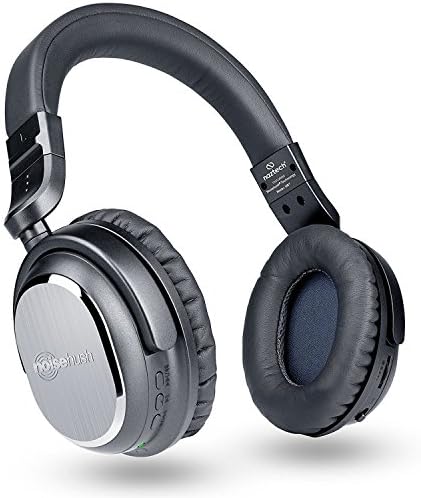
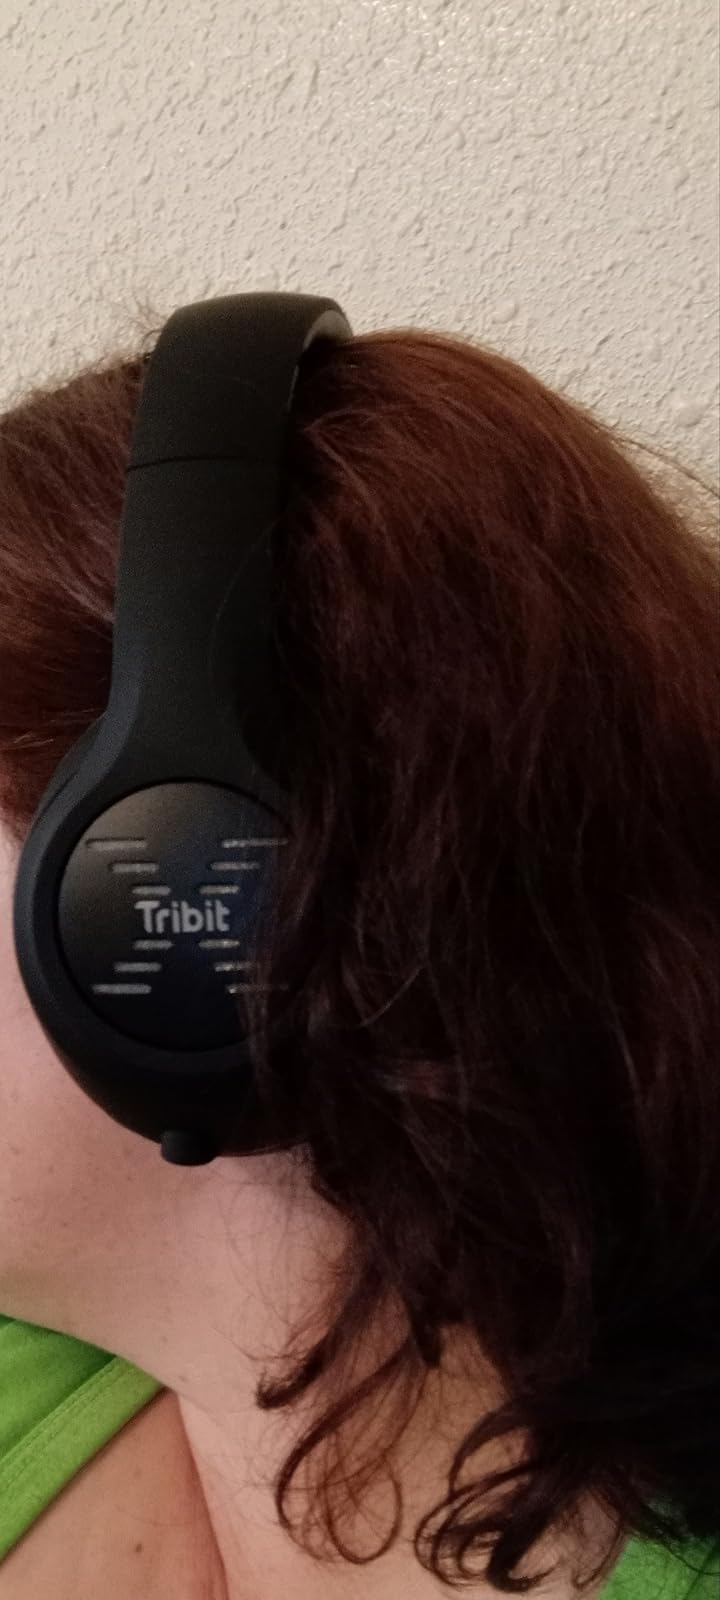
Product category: headphones
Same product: no